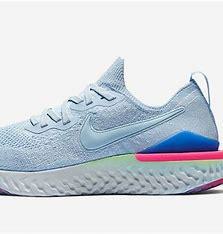
Brand: Nike
Model: Epic React Flyknit 2